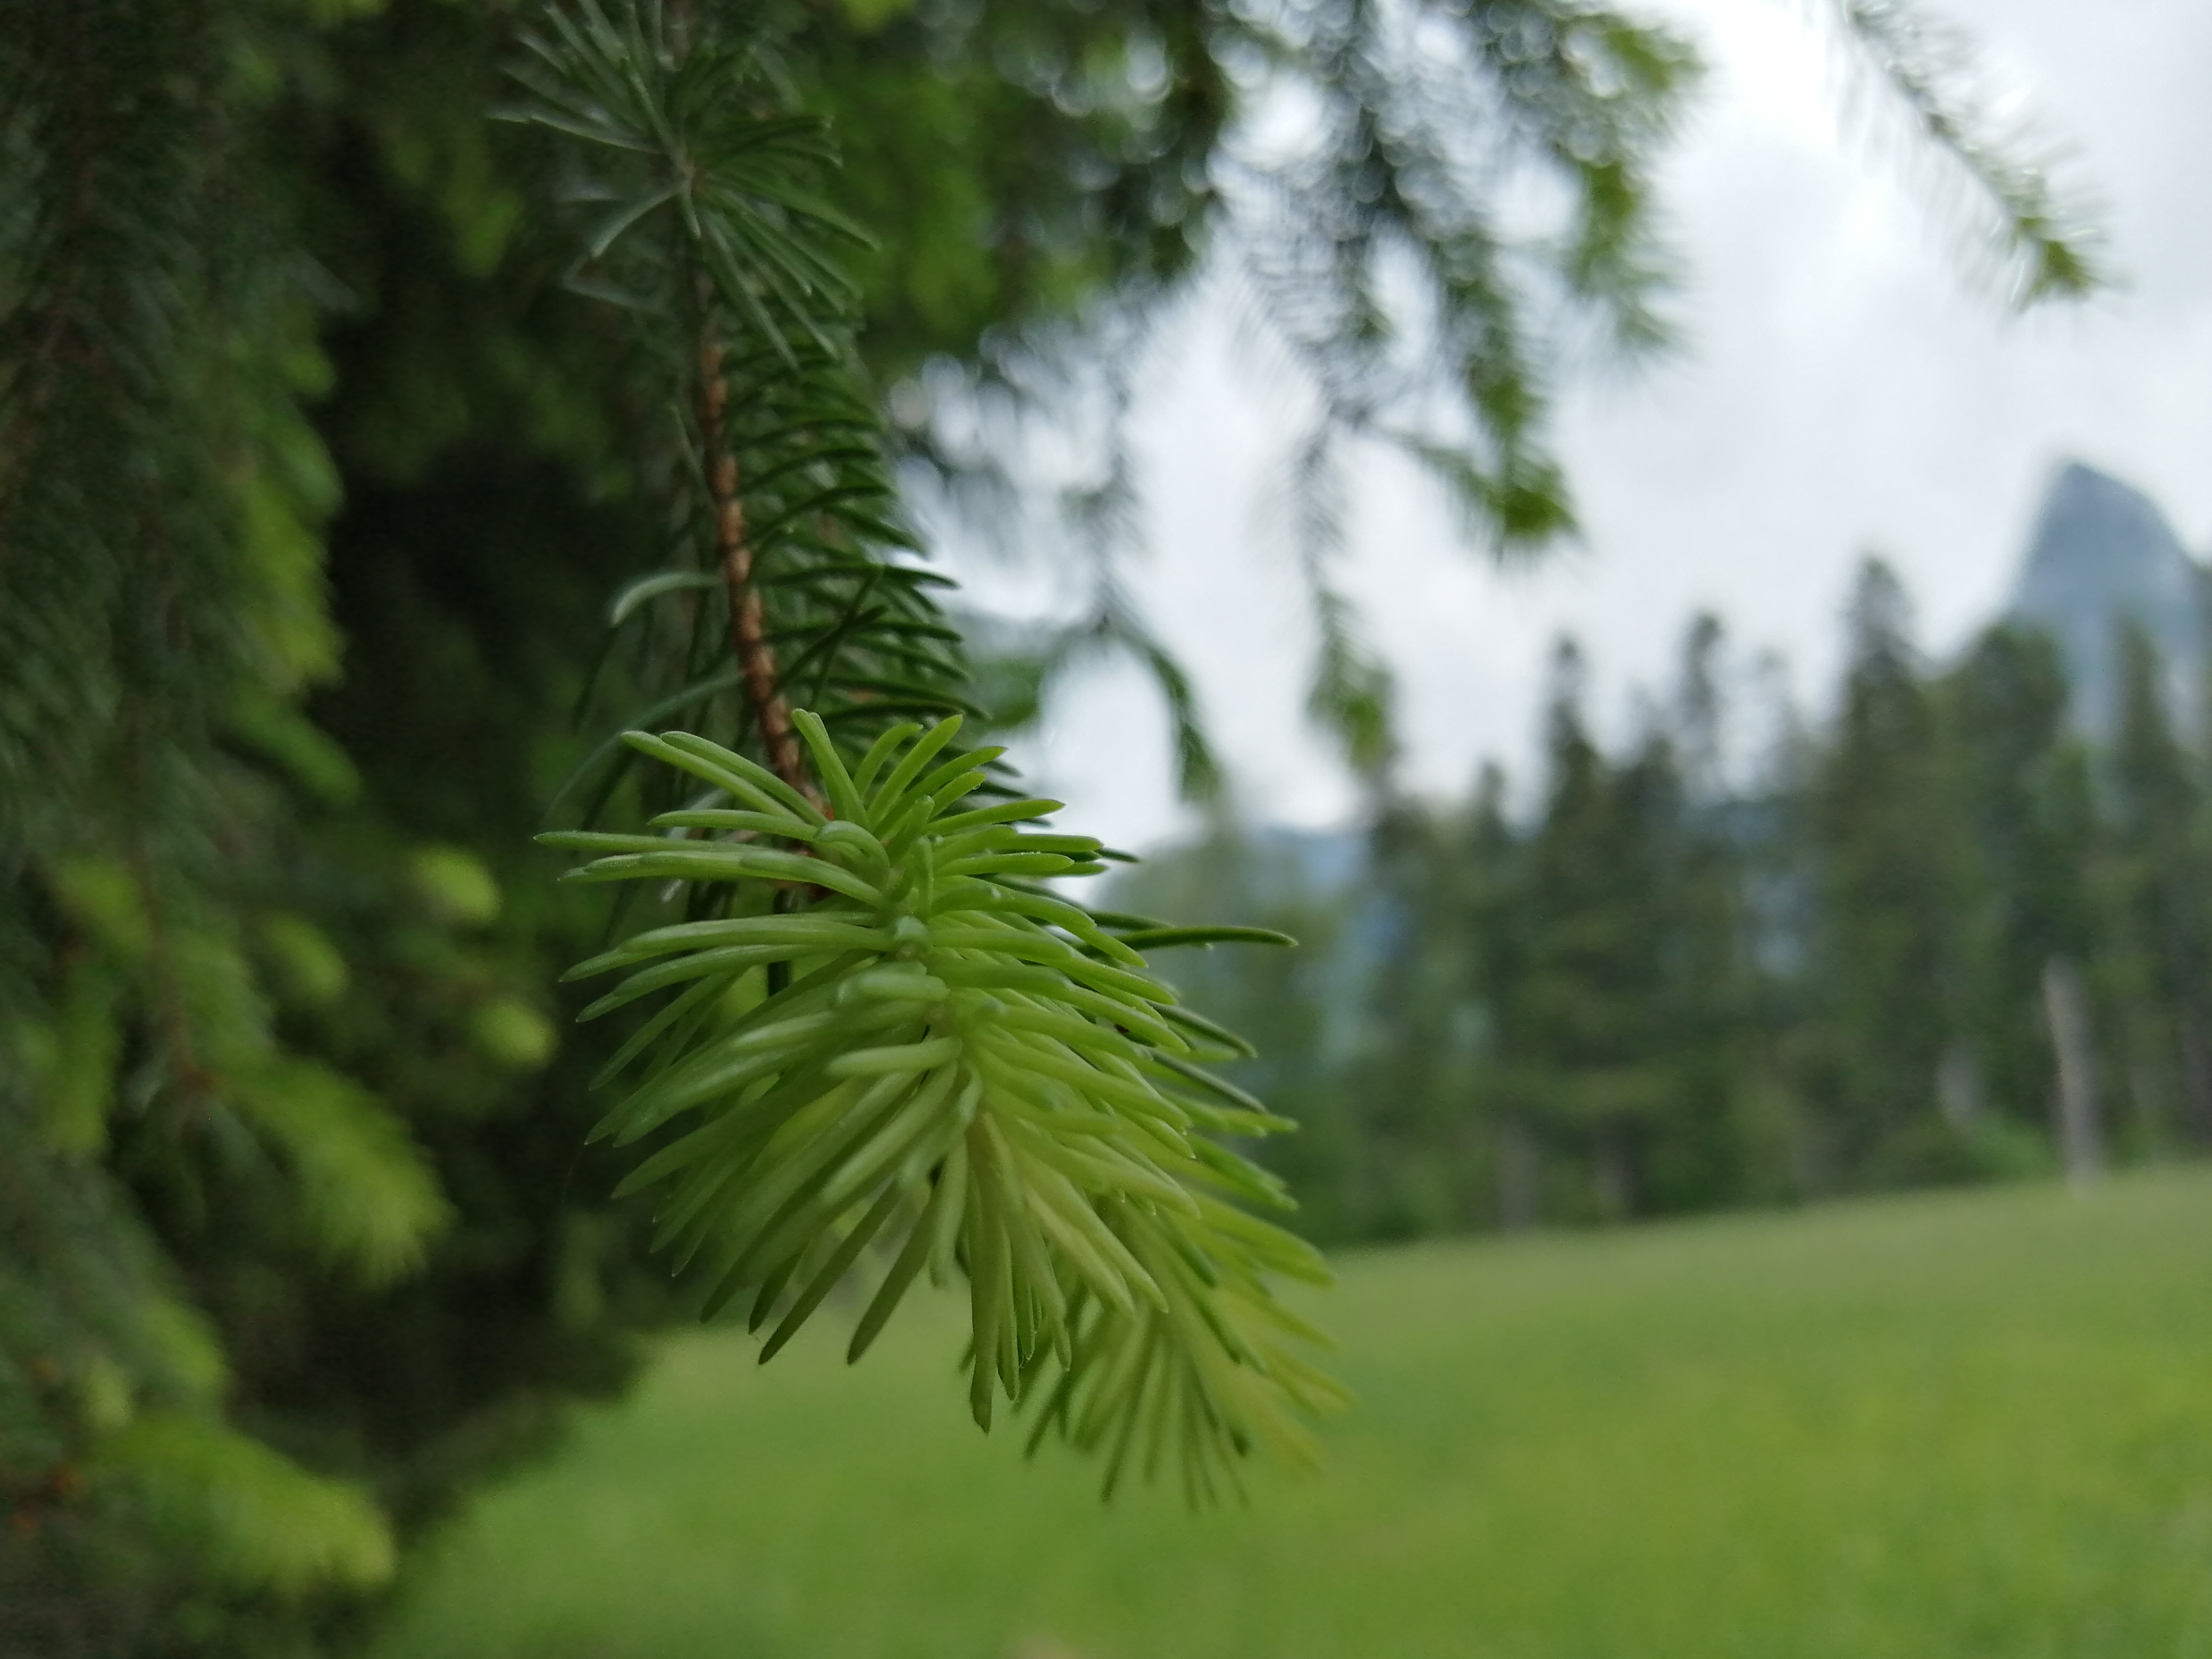
fir, buds, nature, vegetation, tree, green, plant, terrestrial plant, evergreen, leaf, biome, woody plant, larch, branch, spruce, conifer, pine, pine family, forest, American larch, grass, vascular plant, cypress family, shortstraw pine, lodgepole pine, white pine, rainforest, tropical and subtropical coniferous forests